Water privatization in Brazil

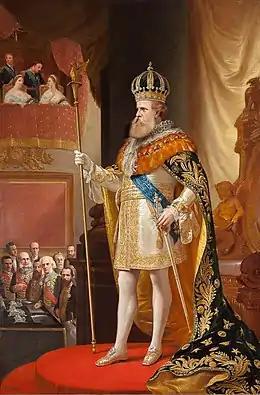
Pedro II, the last Emperor of Brazil, and ruler during the first privatization efforts

The first water privatizations in Brazil took place with English capital in Rio de Janeiro (1857) and São Paulo (1877) at the time of the post-colonial Empire under Pedro II of Brazil. Two decades later Campanhia Cantareira's services In São Paulo were deemed unsatisfactory and its contract was not renewed. Rio de Janeiro's services were similarly re-municipalized a few years later following "popular uprising."